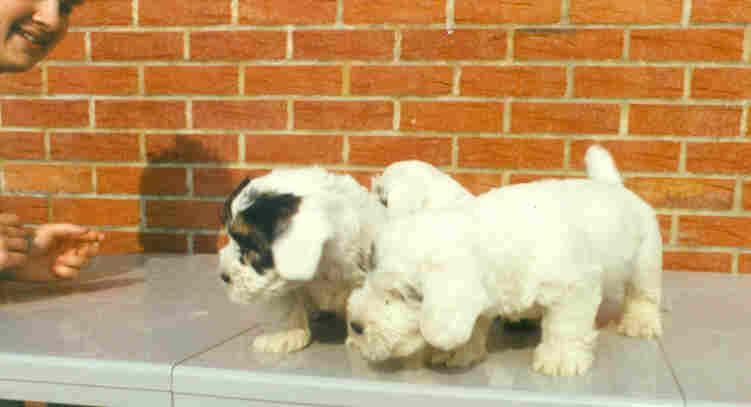
Sealyham_terrier